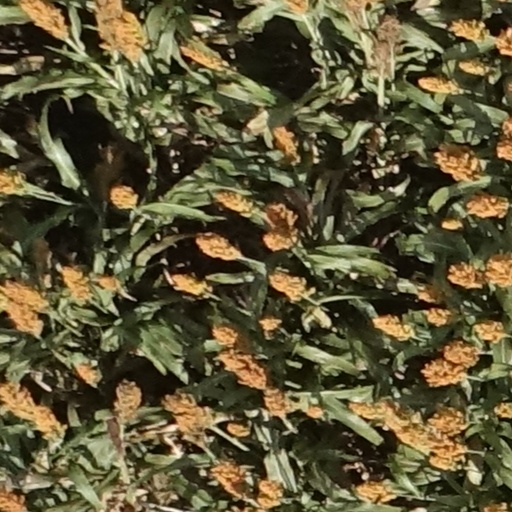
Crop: sorghum